James I of Cyprus

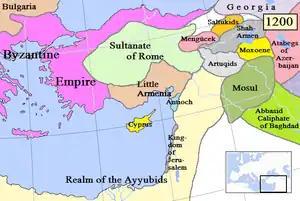
The kingdoms of Cyprus, Jerusalem, Little Armenia and other surrounding states in 1200 AD.

James I (1334 – September 9, 1398) was the youngest son of King Hugh IV of Cyprus and by 1369 held the title "Constable of Jerusalem." When his nephew Peter II died in 1382, he became King of Cyprus. James was also crowned King of Jerusalem in 1389 and assumed the title of King of Armenia in 1393, which was formally given to him in 1396.